Wolf (2021 Irish-Polish film)

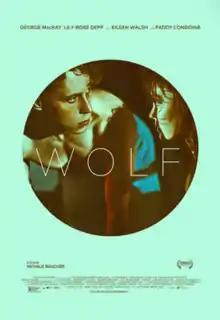
US theatrical release poster

Wolf is a 2021 psychological drama film written and directed by Nathalie Biancheri. An international co-production of Ireland and Poland, it stars George MacKay, Lily-Rose Depp, Paddy Considine, Eileen Walsh, Fionn O'Shea and Lola Petticrew.